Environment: real
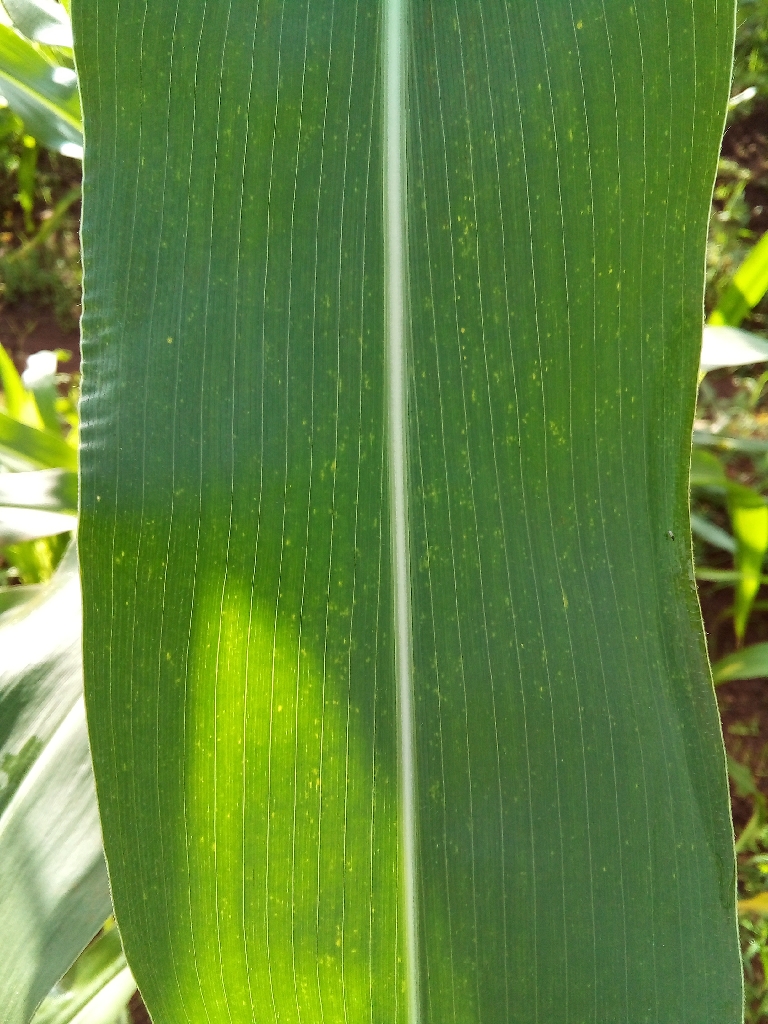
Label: healthy